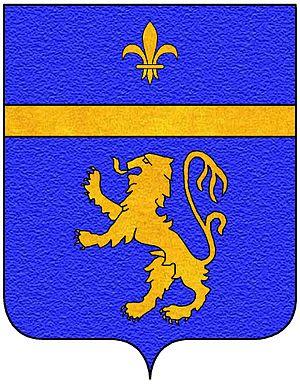
Sebastiano Zametti, plus connu sous son nom francisé de Sébastien Zamet, né à Lucques vers 1549, mort à Paris le 14 juillet 1614, naturalisé français en 1581, est un financier d'origine italienne qui se mit au service de la cour de France.